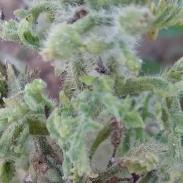
Crop: Tomato
Condition: virosis-d